Rauma Line

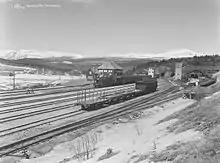
Dombås Station in 1924

Construction started on 12 January 1912 at Dombås. The work was divided into four geographic divisions, with offices located at Åndalsnes, Ormheim, Sørsletten and Holaker. The working week consisted of six days, with a ten-hour working day during summer, eight hours during winter and nine hours in spring and autumn. From 1921, a new law reduced the work week to 48 hours. The entire construction took 14,462,247 man-hours. The number of people employed varied between 615 and 550. Most of the workforce consisted of people from other parts of the country, and some foreigners, mostly from Sweden. The navvies were often unmarried and spent large parts of their income on alcohol.